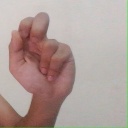
अक्षर: ढ